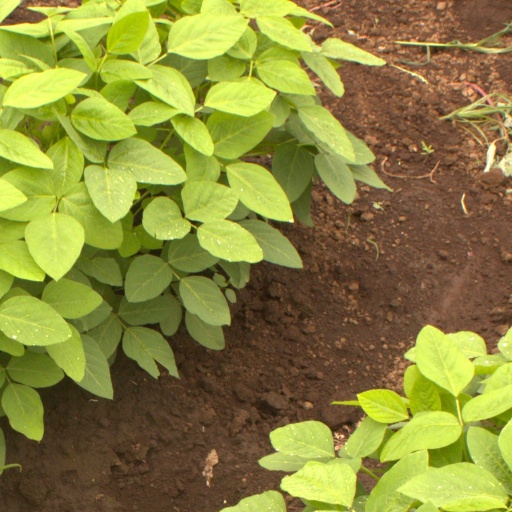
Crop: soybean